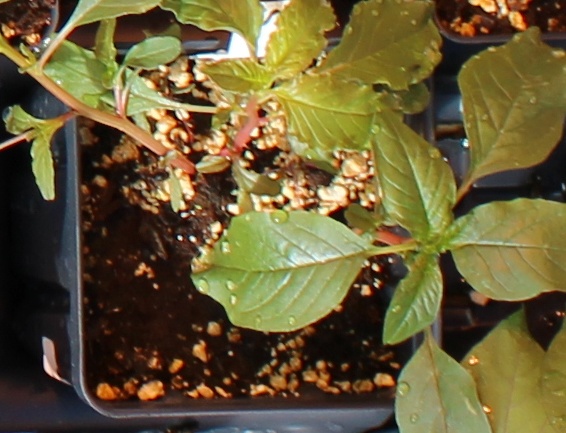
Label: Waterhemp